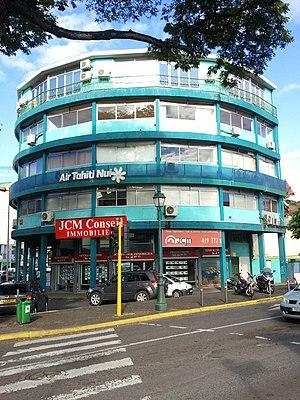
Immeuble Dexter (Siège social d'Air Tahiti Nui) - Pont de L’Est, Papeete Reo tahiti: te pū faatereraa no Air Tahiti Nui i Pape’ete
Papeete est une commune et le chef-lieu de la Polynésie française, situé sur l'île de Tahiti.